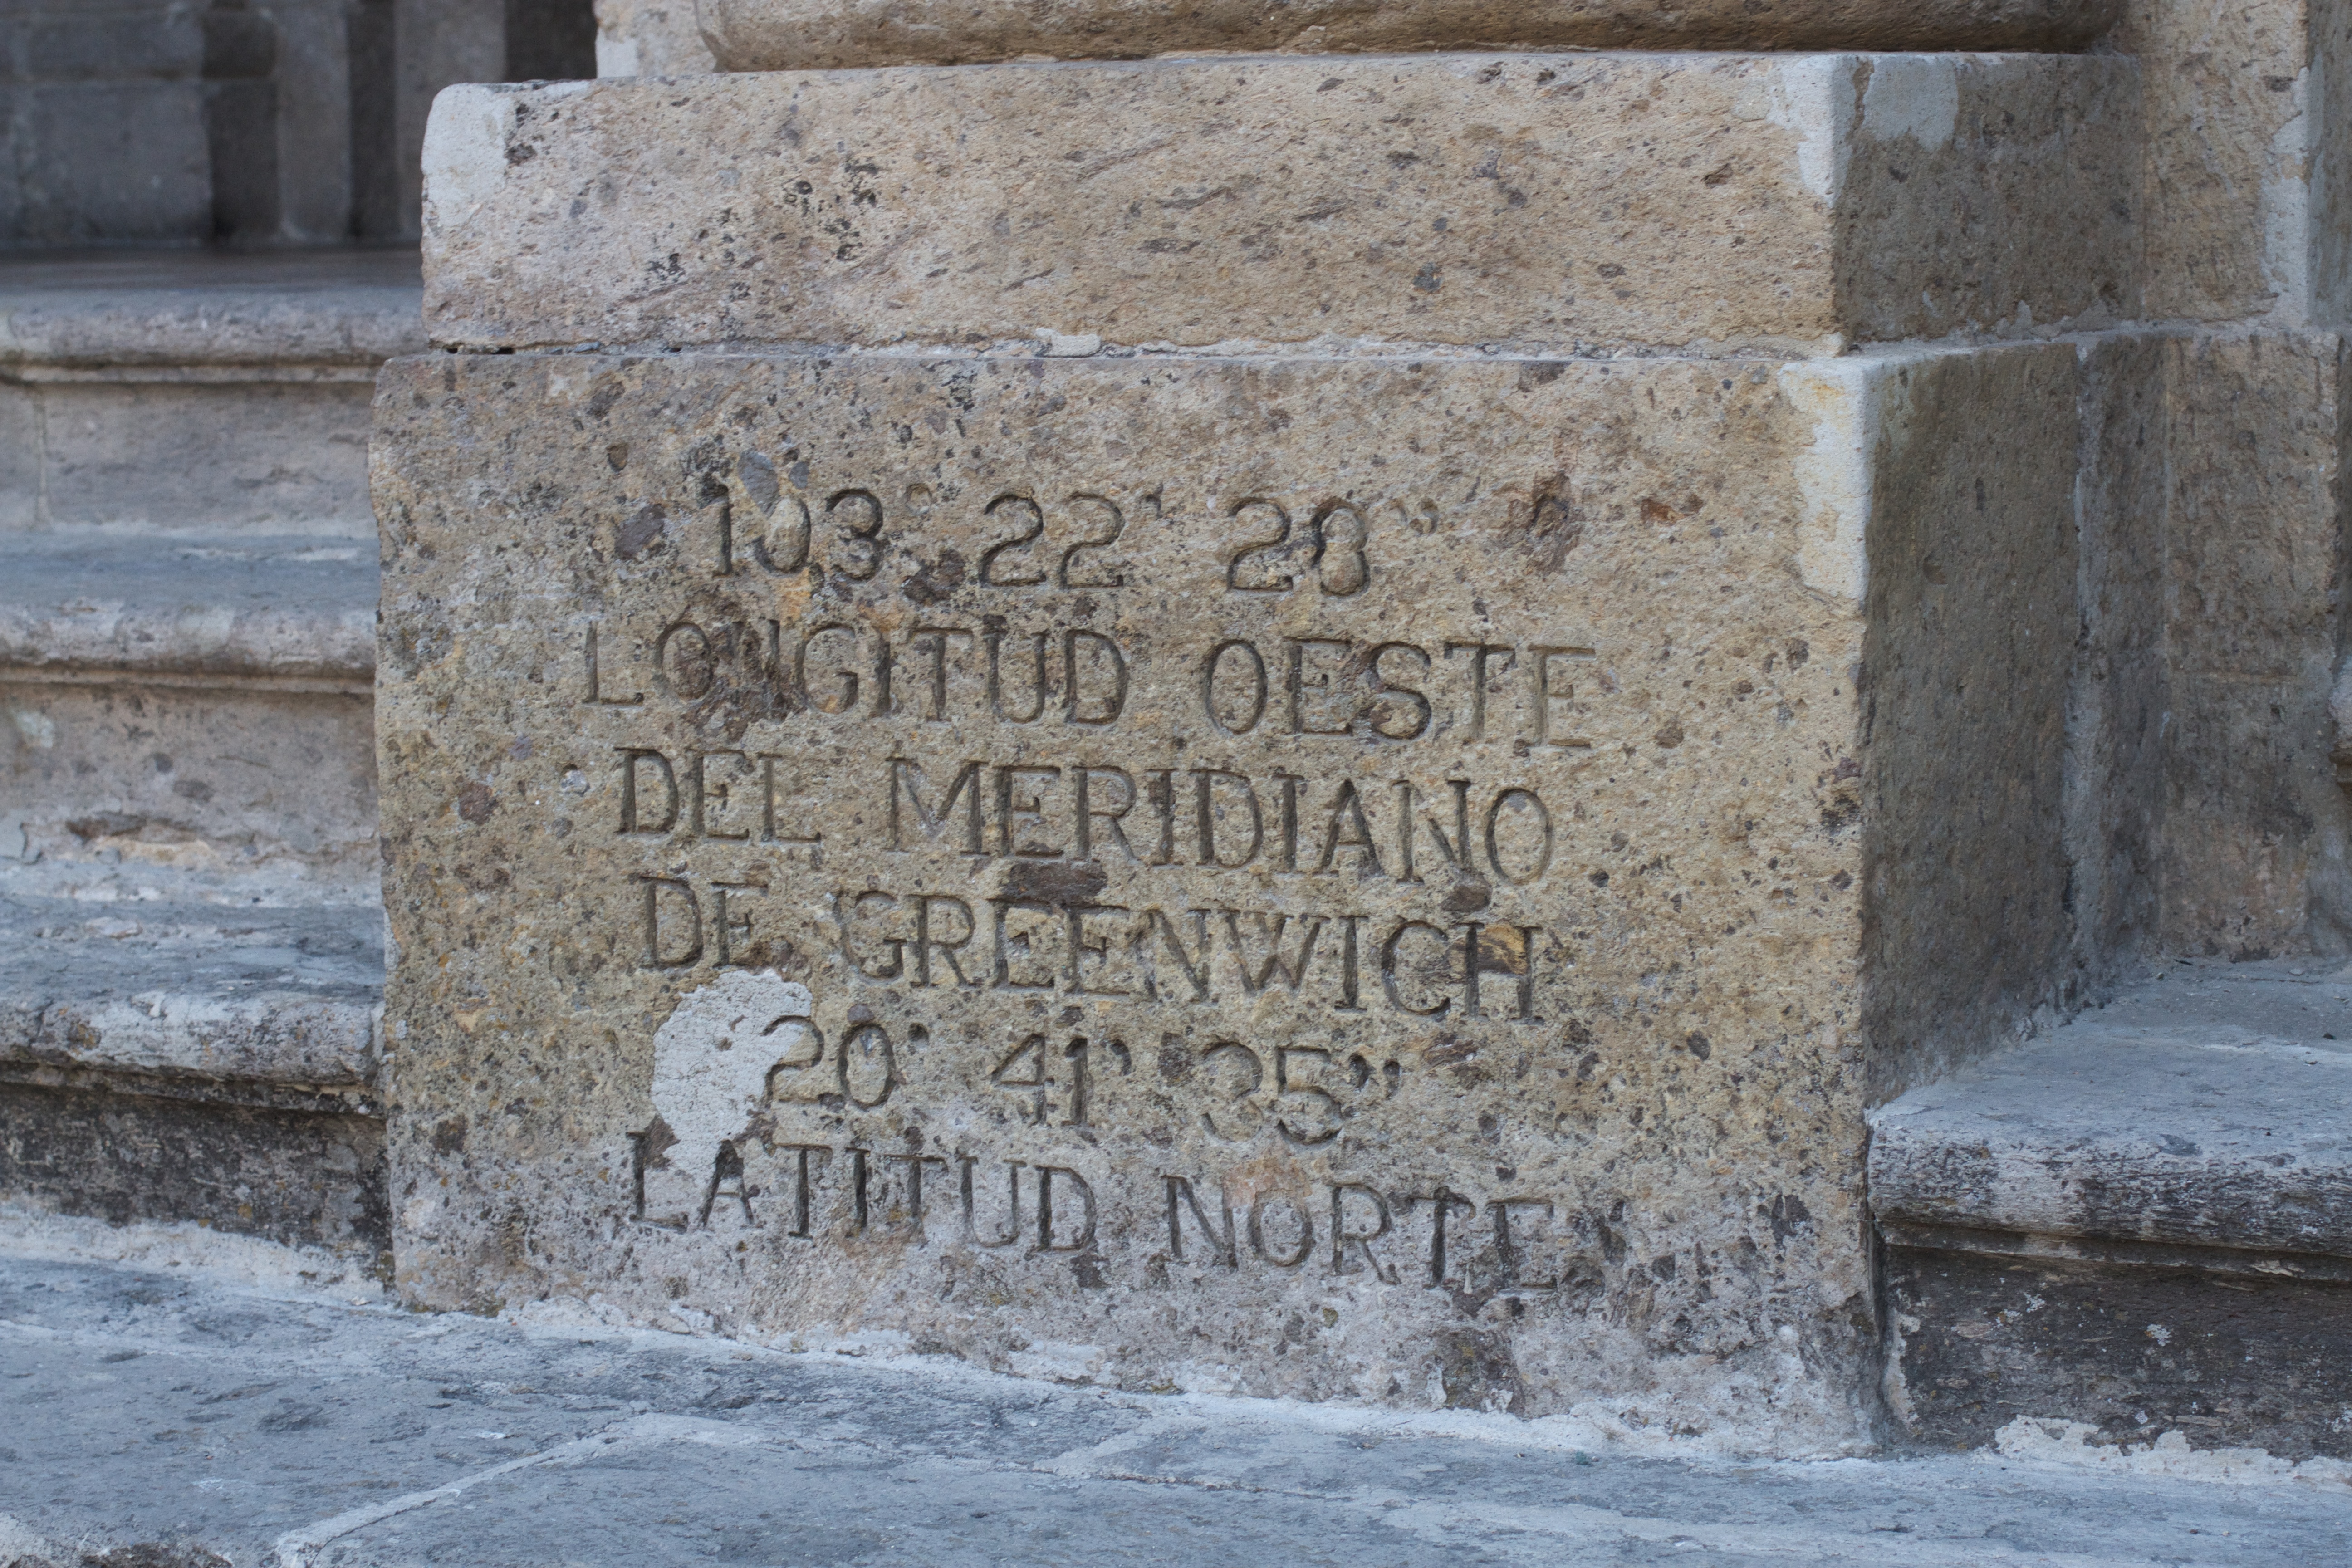
wall, memorial, history, ancient history